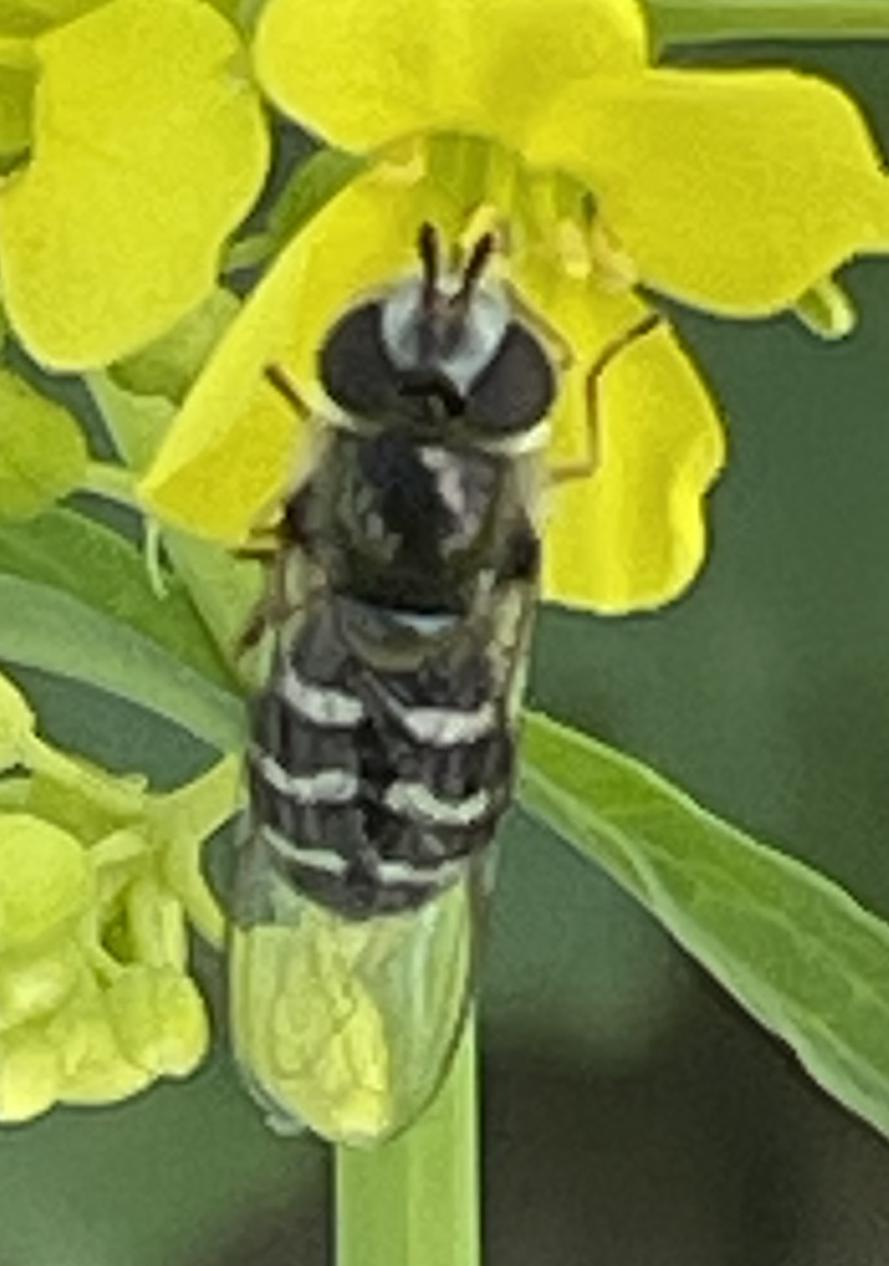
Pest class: predators